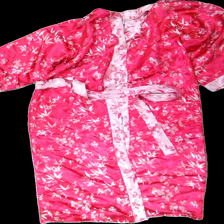
View: front
Type: Dress
Category: Ladies
Brand: Missing
Colors: White, Pink
Material: 79% viscose 21% polyester
Pattern: Floral print
Cut: Regular
Season: All
Damage location: middle center
Damage 2 location: bottom left
Price range: 100-150
Recommended usage: Reuse
Description: rosa morgonrock/kimono med blommor